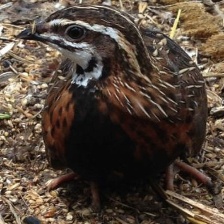
Species: HARLEQUIN QUAIL
Scientific name: COTURNIX DELEGORGUEI
ImageNet parent category: quail